1955 British Kangchenjunga expedition

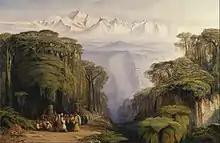
Painting by Edward Lear of Kangchenjunga seen from Darjeeling in India

Following the ascent of Everest in 1953 and K2 in 1954, Kangchenjunga, the third highest mountain in the world, had become the highest unclimbed mountain. The mountain is on the border between Nepal and Sikkim and can be approached from either side. It is the most widely visible of the 8000-metre peaks and can be well seen from Darjeeling in West Bengal. In 1955 Sikkim had a degree of control over its internal affairs and would not allow any attempt to climb the mountain. However, from 1950 Nepal had been permitting a few mountaineering expeditions, particularly enabling reconnaissance of routes to Everest, and were willing to allow an attempt on Kangchenjunga from the west.